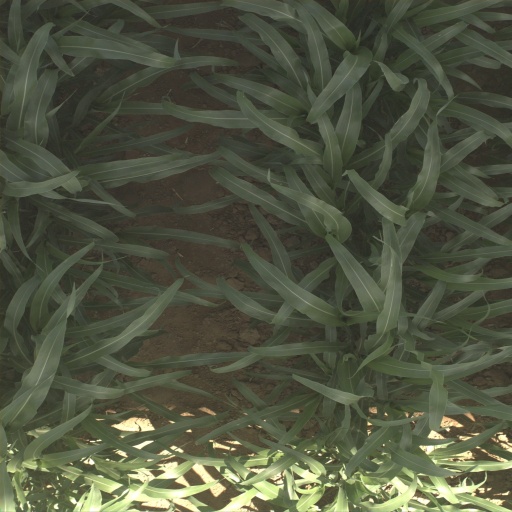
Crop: sorghum